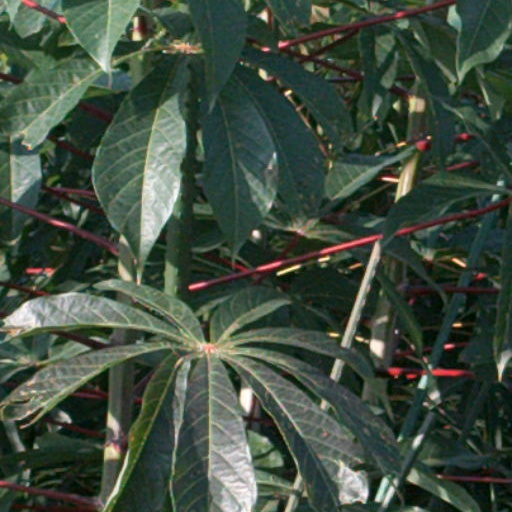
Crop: cassava